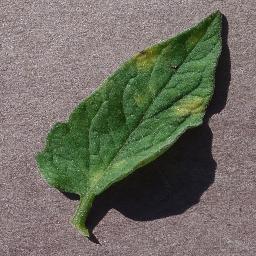
Label: Tomato___Leaf_Mold